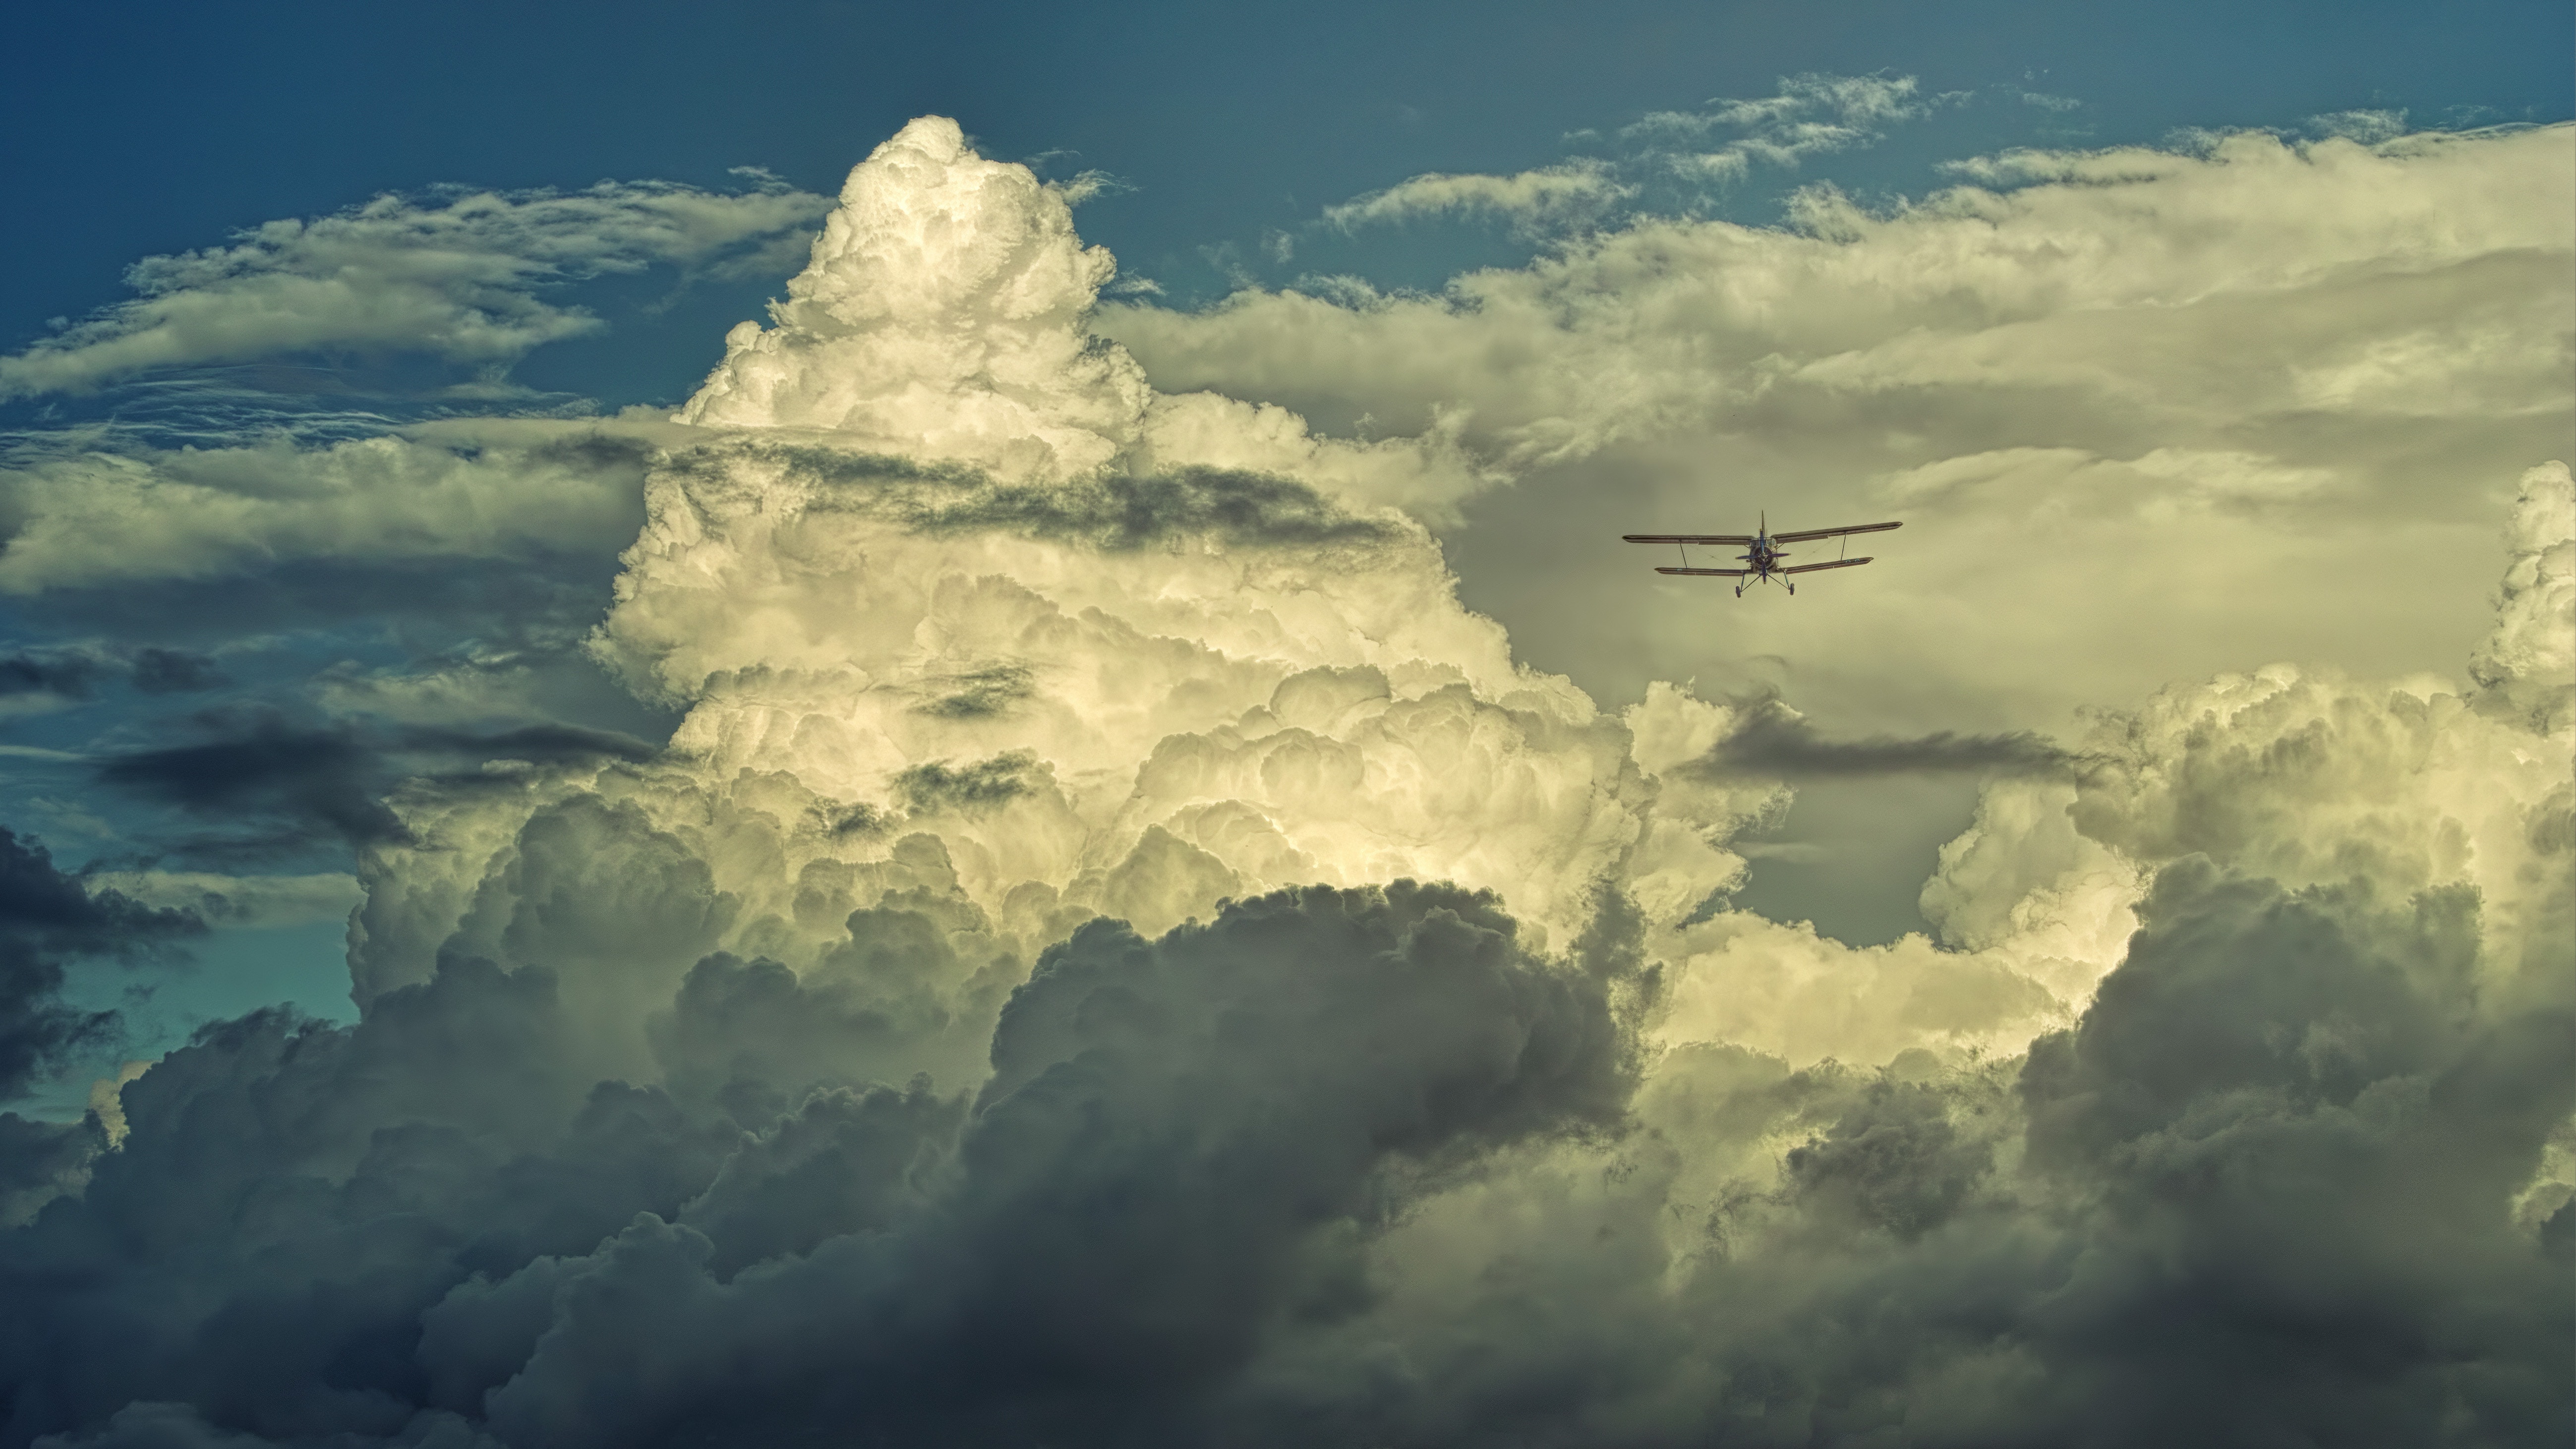
sky, cloud, cumulus, daytime, atmosphere, atmospheric phenomenon, meteorological phenomenon, calm, air travel, aerospace engineering, airplane, wing, geological phenomenon, vehicle, landscape, flight, aviation, space, adventure, aircraft